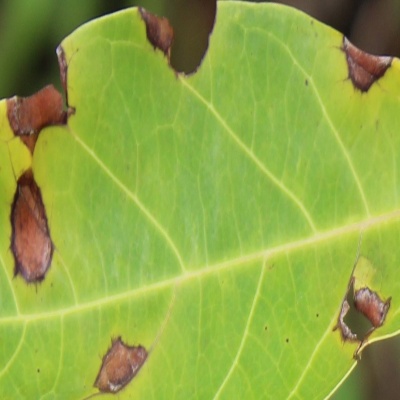
Crop: Cassava
Condition: brown spot